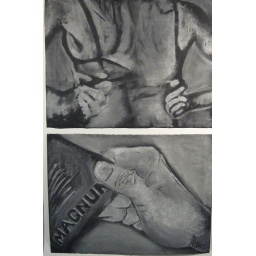
part of a 6 part series- all done in white pastel on black paper